Kia Mau Festival

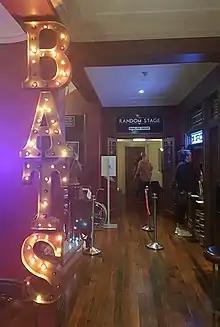
BATS Theatre

The first Ahi Kaa Festival featured six productions over three weeks, by six Māori companies: White Face Crew, Tawata Productions, Hāpai Productions, Modern Māori Quartet, Taki Rua Productions and Tikapa Productions. Circa Theatre was again a venue alongside BATS Theatre, the Hannah Playhouse and Soundings Theatre in Te Papa. Productions included "Manny Pacquiao of Timberlea" by Natano Keni and "The Beautiful Ones" by Hone Kouka.